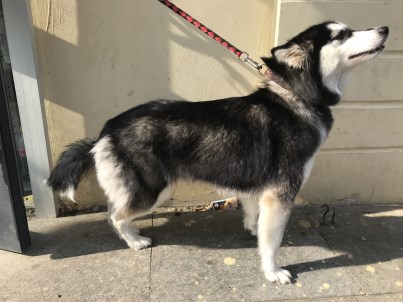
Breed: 1160-n000003-Siberian_husky